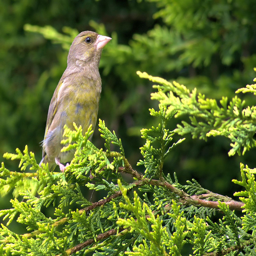
A bird perched on top of a lush green tree.
The brown, yellow and blue bird is sitting in the tree.
A song bird perched in the branches of a pine tree.
There is a bird sitting on a tree branch
A bird sits on the branch of a pine tree.